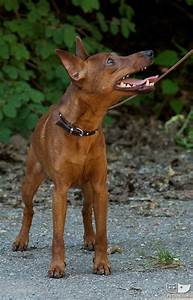
Label: dog